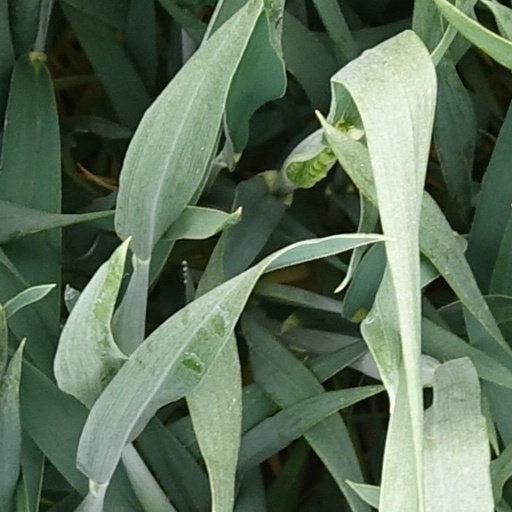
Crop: wheat